Trygve Gulbranssen

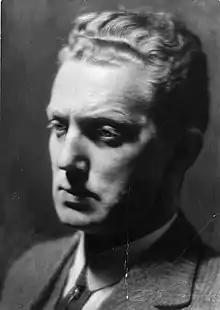
Trygve Gulbranssen in 1920.

Trygve Emanuel Gulbranssen (baptized "Trygve Emanuel Gulbrandsen"; 15 June 1894 – 10 October 1962) was a Norwegian novelist, businessman and journalist.